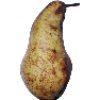
Label: Pear Abate 1